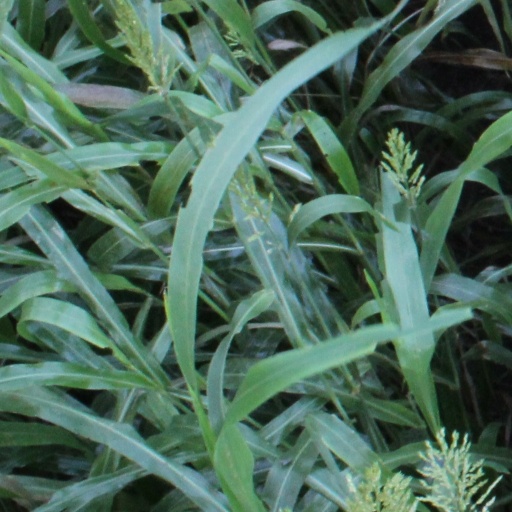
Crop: sorghum